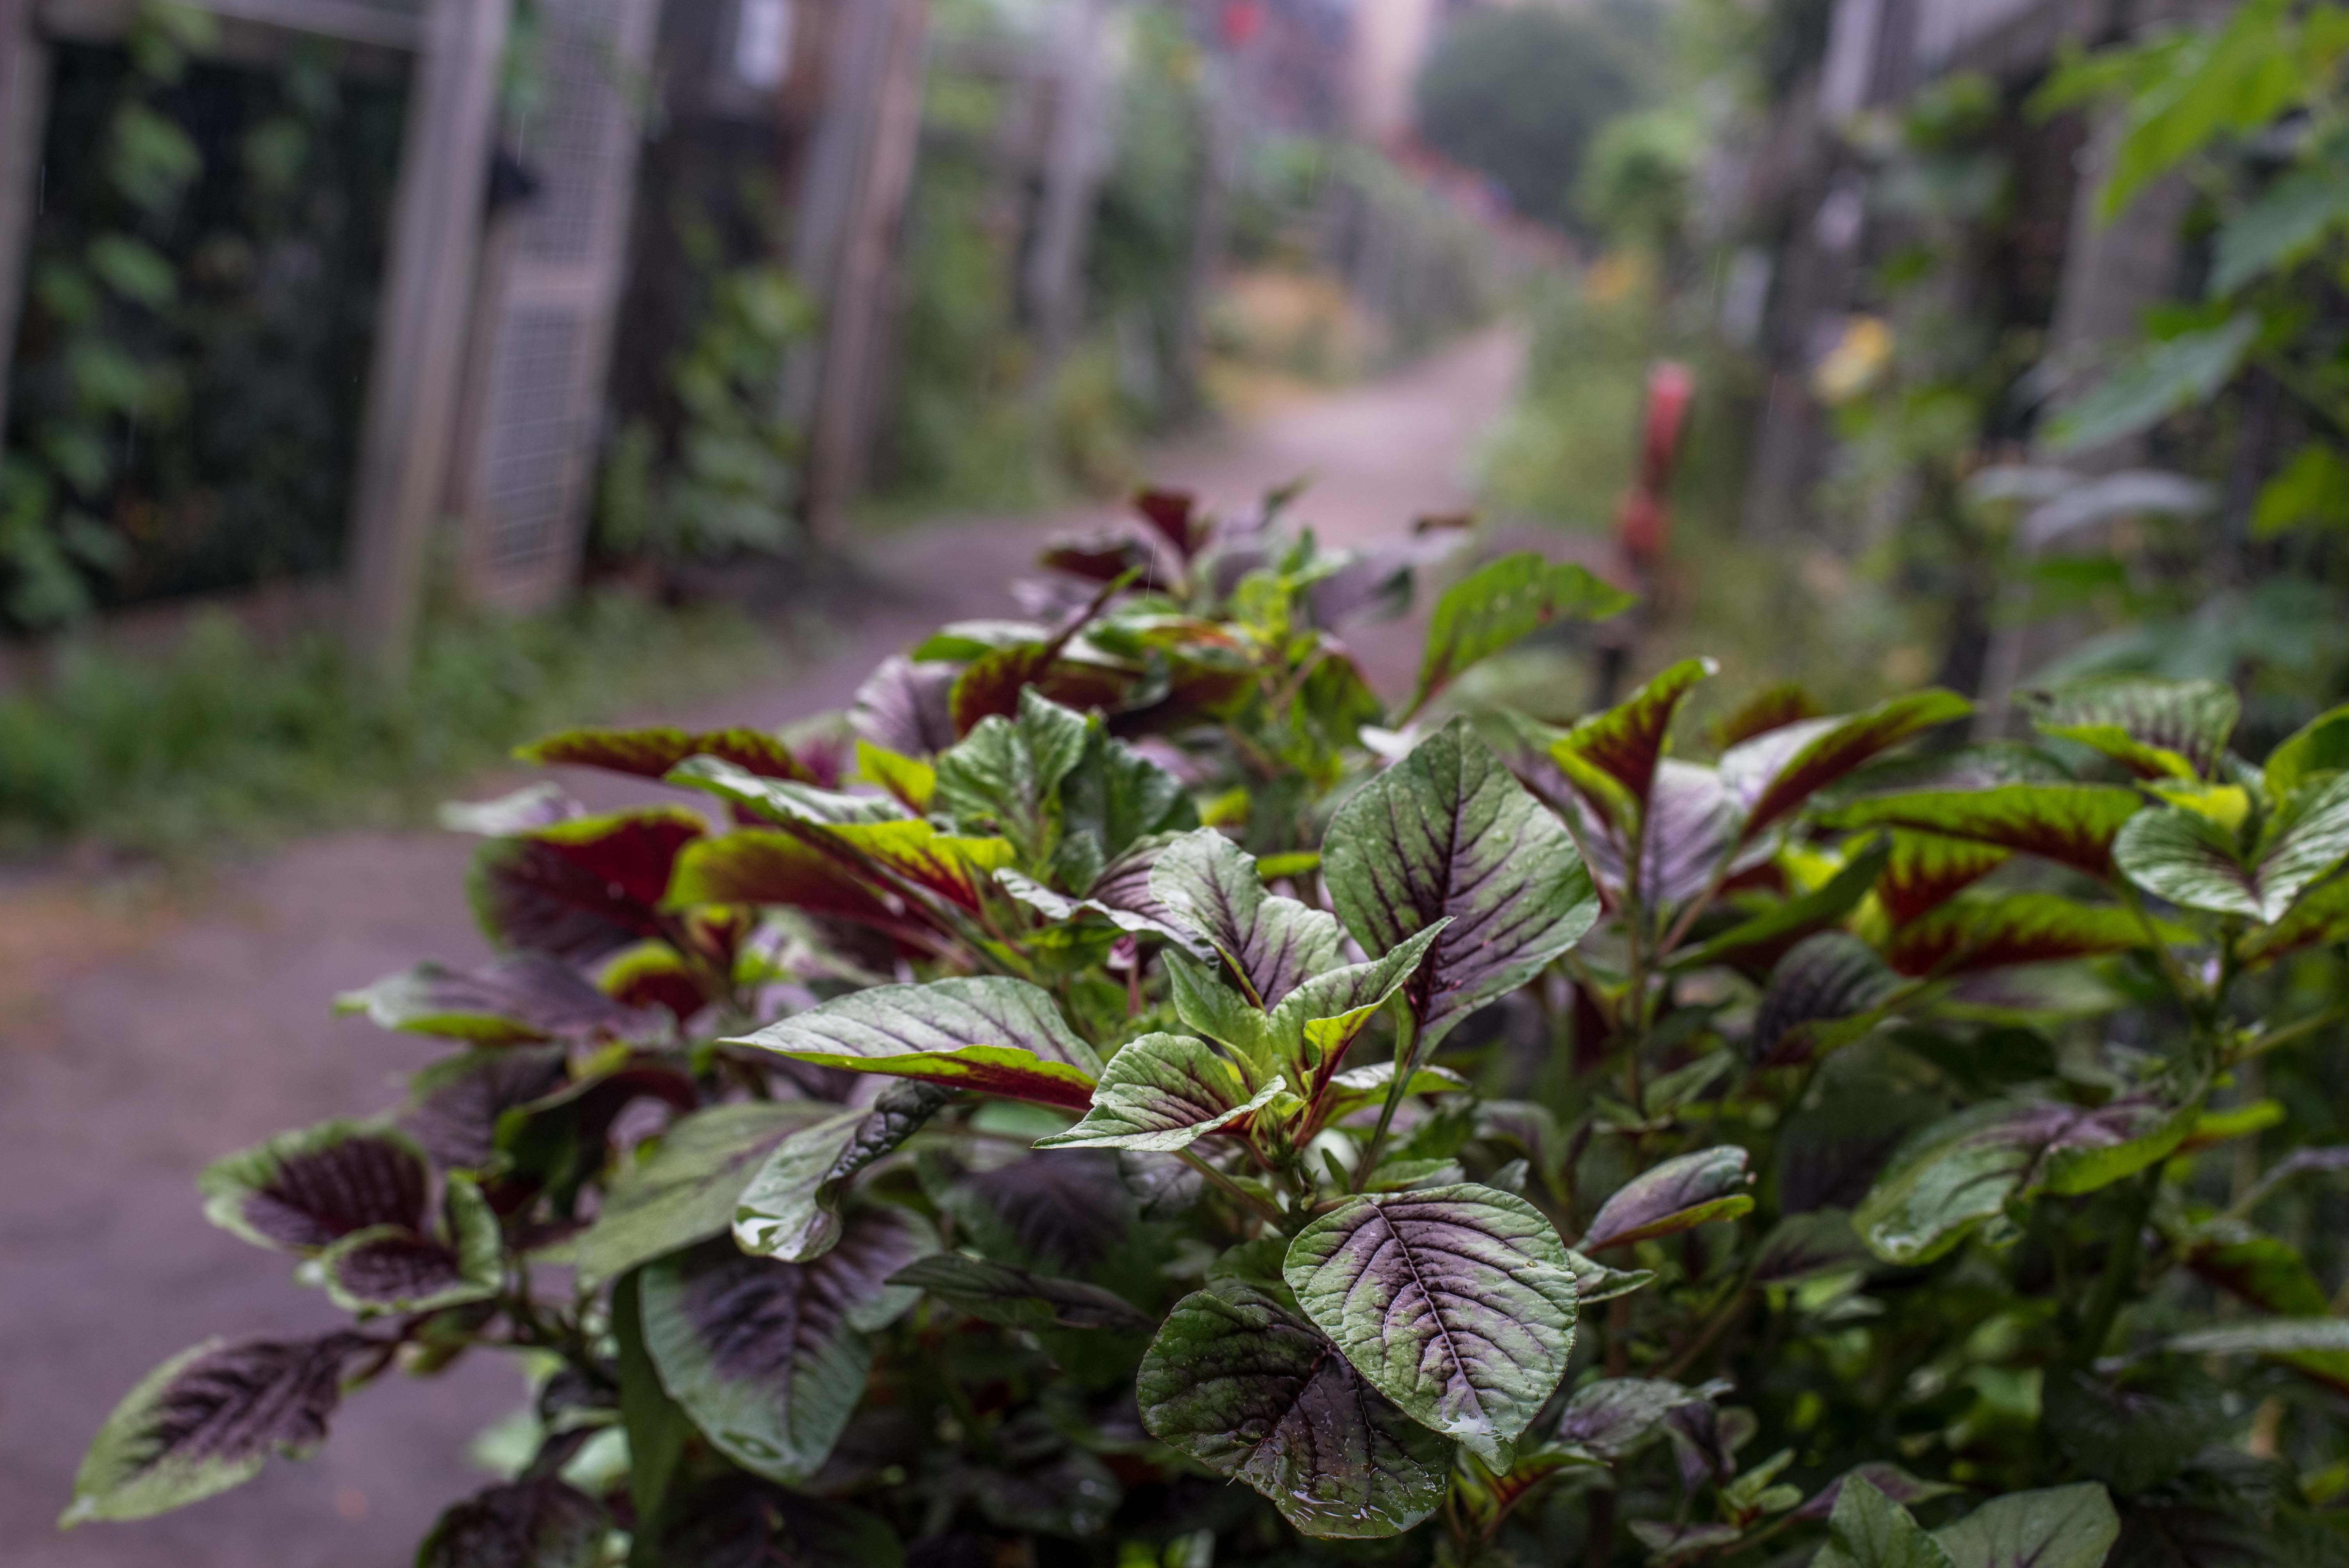
tree, nature, branch, blossom, plant, leaf, flower, botany, garden, flora, wildflower, shrub, woodland, flowering plant, woody plant, land plant